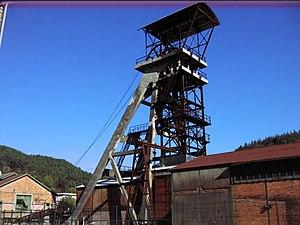
Monument classé, La Grand Combe. Pays Minier.
La Grand-Combe est une commune française située dans le département du Gard, en région Occitanie.